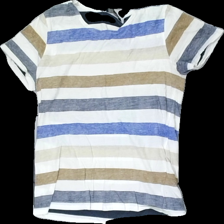
View: front
Type: T-shirt
Category: Ladies
Brand: Not in the list
Brand text on label: velour
Colors: White, Beige, Blue
Material: 100% cotton
Pattern: Striped
Cut: Regular
Size: S
Season: All
Damage: no intensity in color, crooked seems
Price range: 50-100
Recommended usage: Recycle